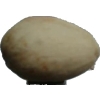
Label: pistachio